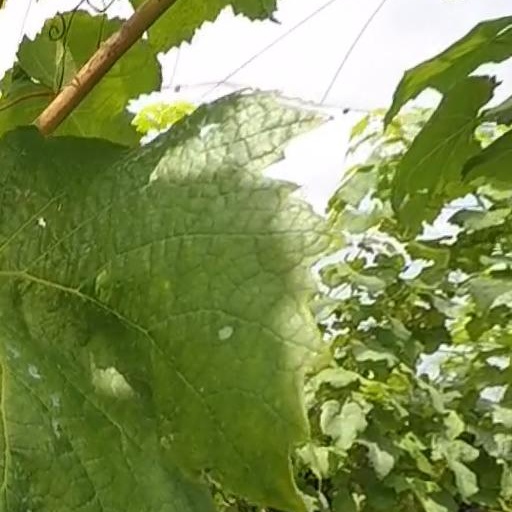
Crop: grape